Alexander McKenzie Ross

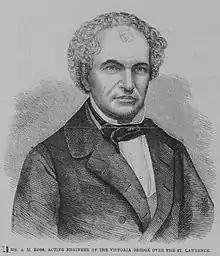
From the Illustrated London News 19 February 1859

In 1823, aged 18, he moved to London where his uncle, Hugh Ross, was working with Hugh McIntosh, a civil engineer and contractor for public works. He remained with McIntosh until 1836. He then joined with Robert Stephenson and worked on numerous challenging projects in the UK, together with Francis Thompson. He was appointed manager for a section of the North Midland Railway in Derbyshire. In 1842 he then worked with Stephenson as resident engineer on the Chester and Holyhead Railway and on completion of this work he became one of the two chief assistants to Stephenson, the other being Frank Foster. He was then involved in the construction of the Conwy Railway Bridge across the River Conwy and the Britannia Bridge across the Menai Straits.